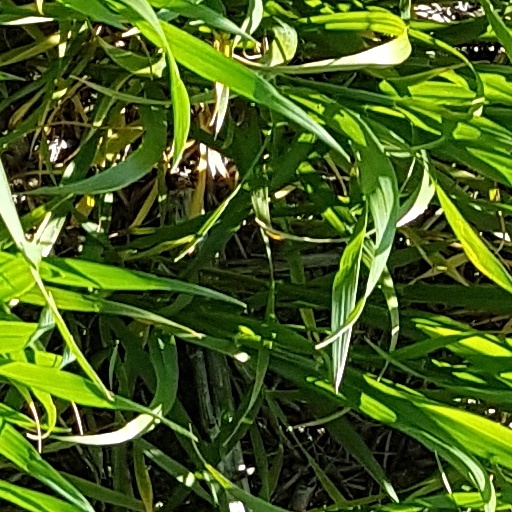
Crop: wheat